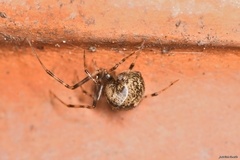
Species: Parasteatoda_tepidariorum